Hillsboro, Oregon

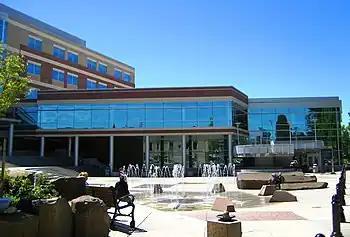
Hillsboro's Civic Center and City Hall

The city's municipal code has designated several special plan areas, each of which follow area-specific plans and codes: